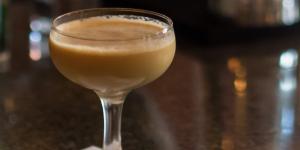
cola de mono chileno